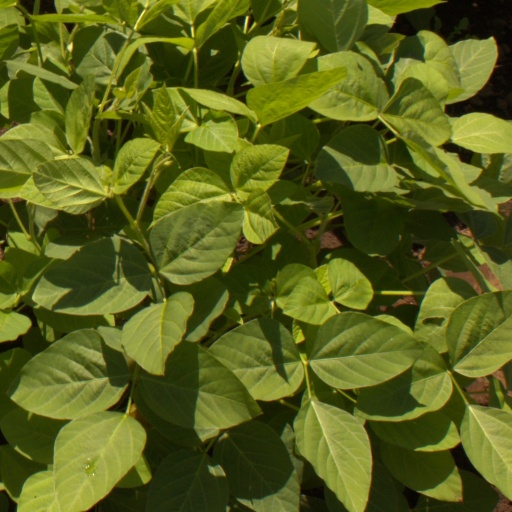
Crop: soybean